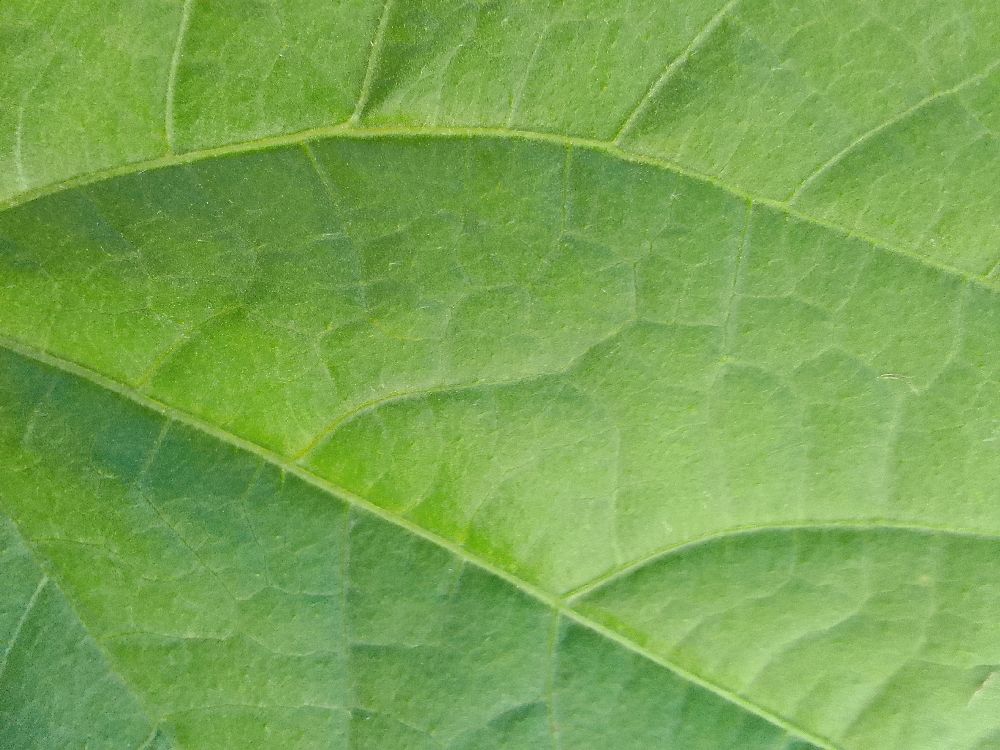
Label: healthy